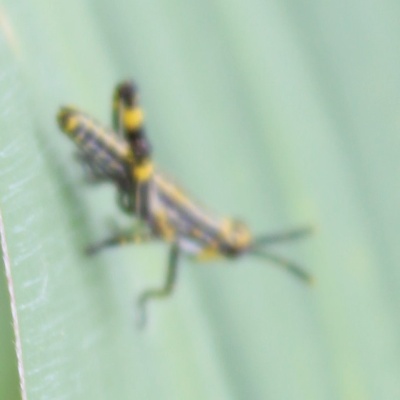
Crop: Maize
Condition: grasshoper